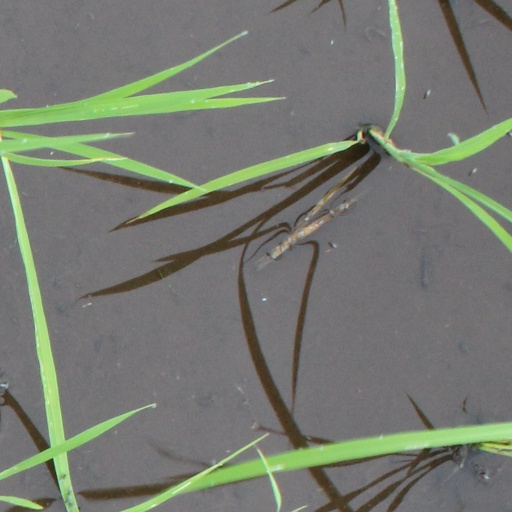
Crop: rice